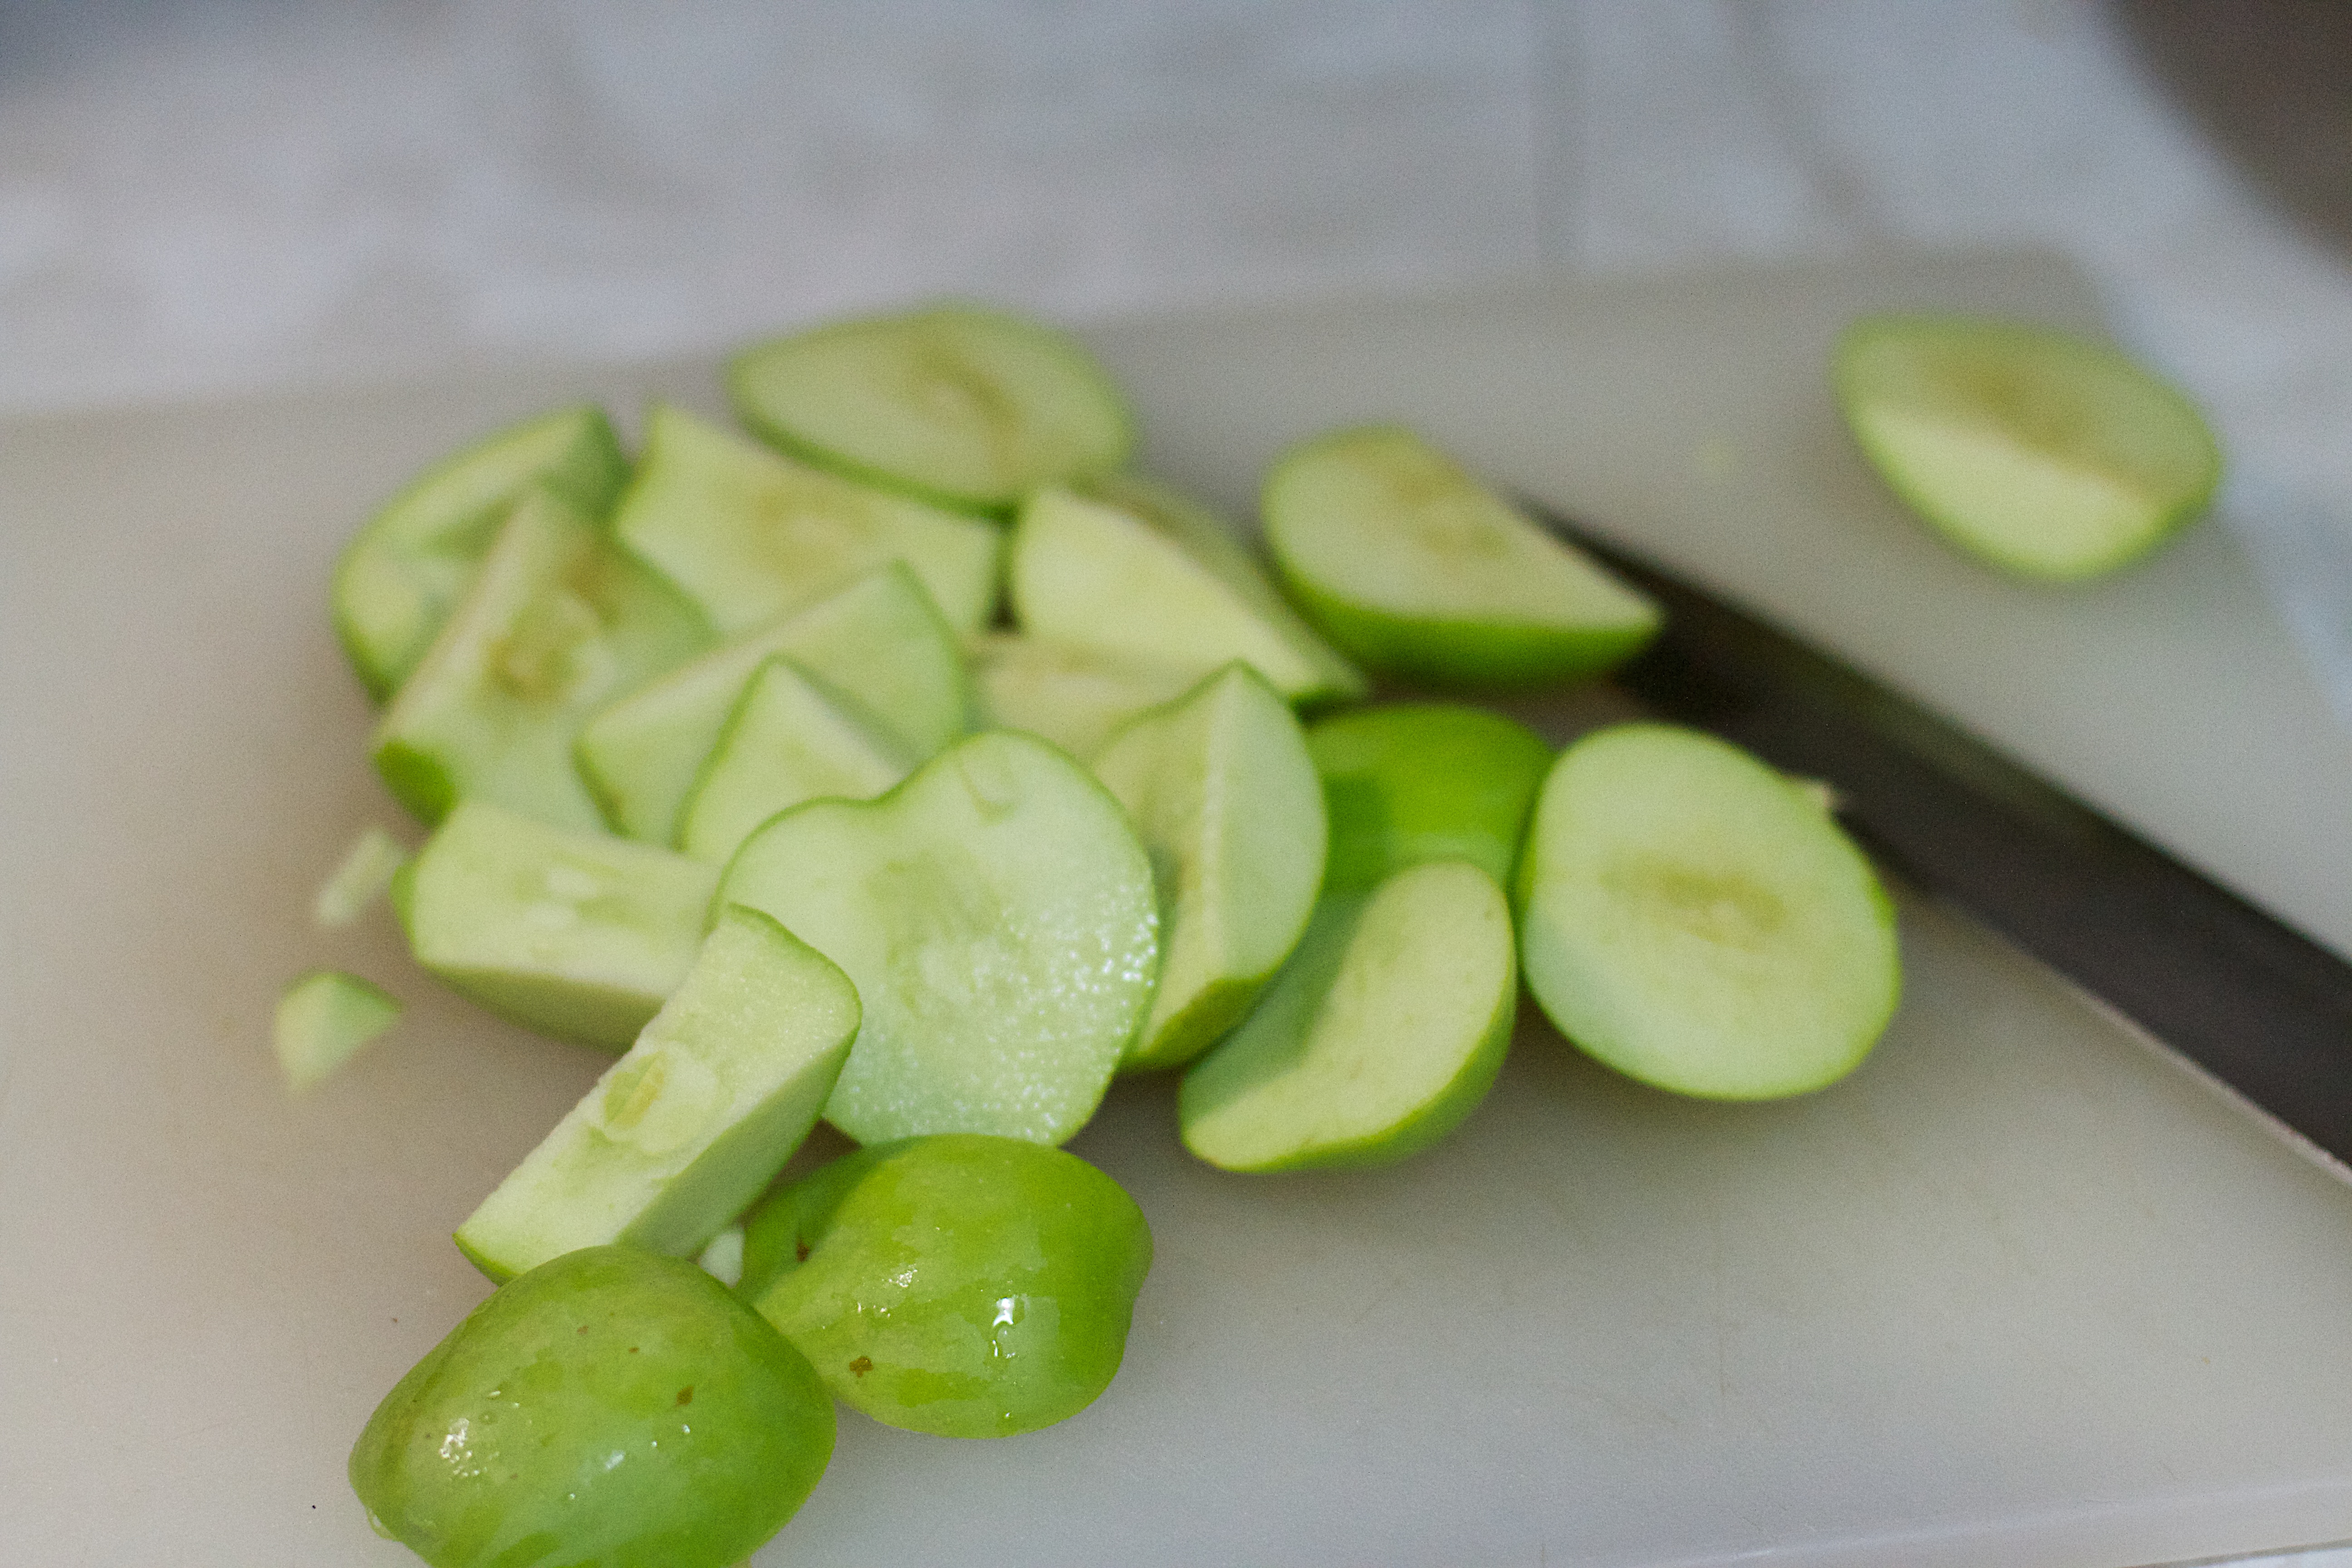
plant, fruit, dish, food, produce, vegetable, cucurbita, flowering plant, land plant, cucumber gourd and melon family